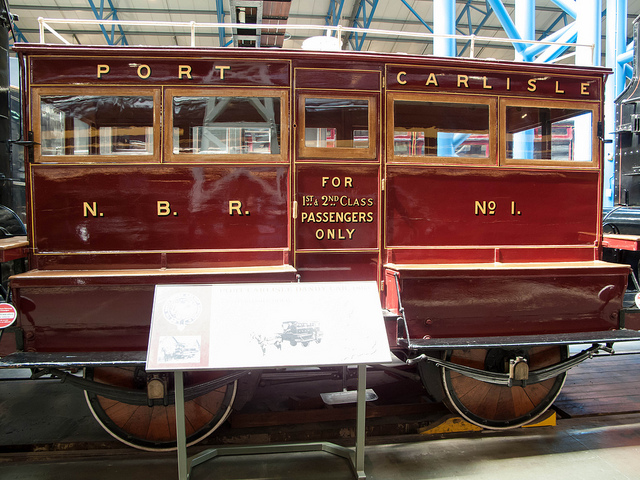
An old train car on display at a museum.

A red train car on display at a museum.